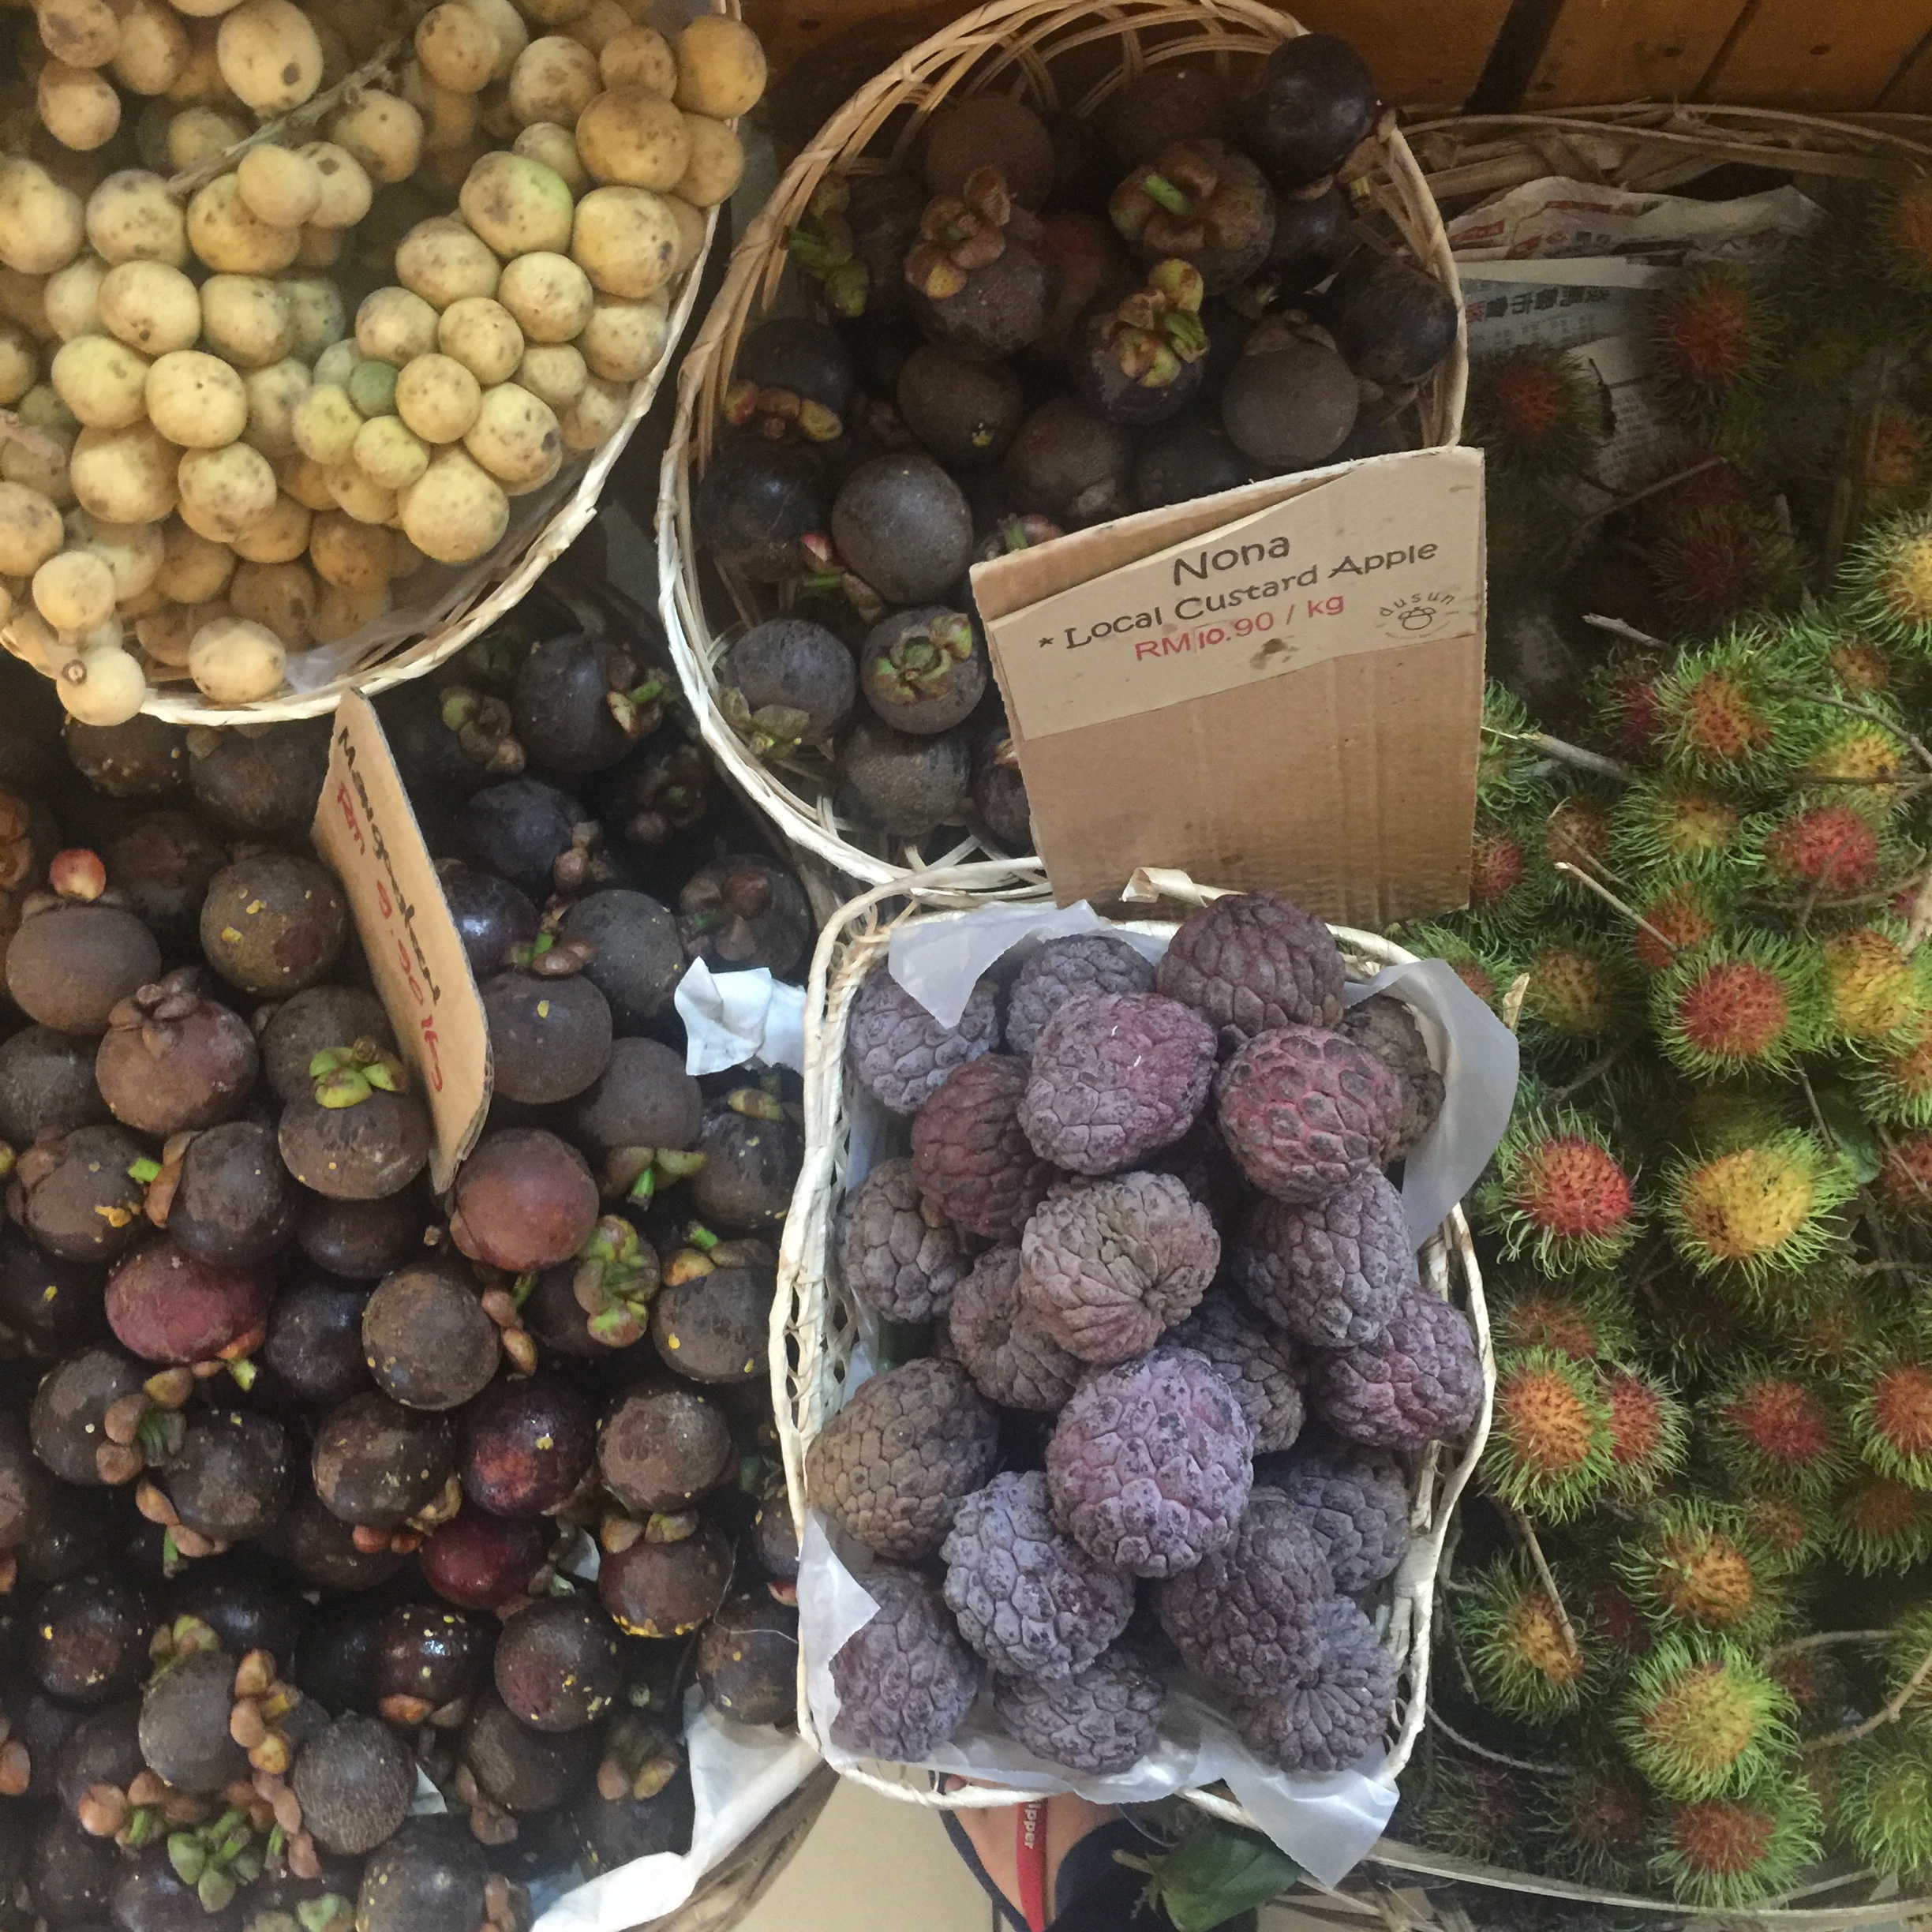
plant, fruit, food, produce, flowering plant, land plant